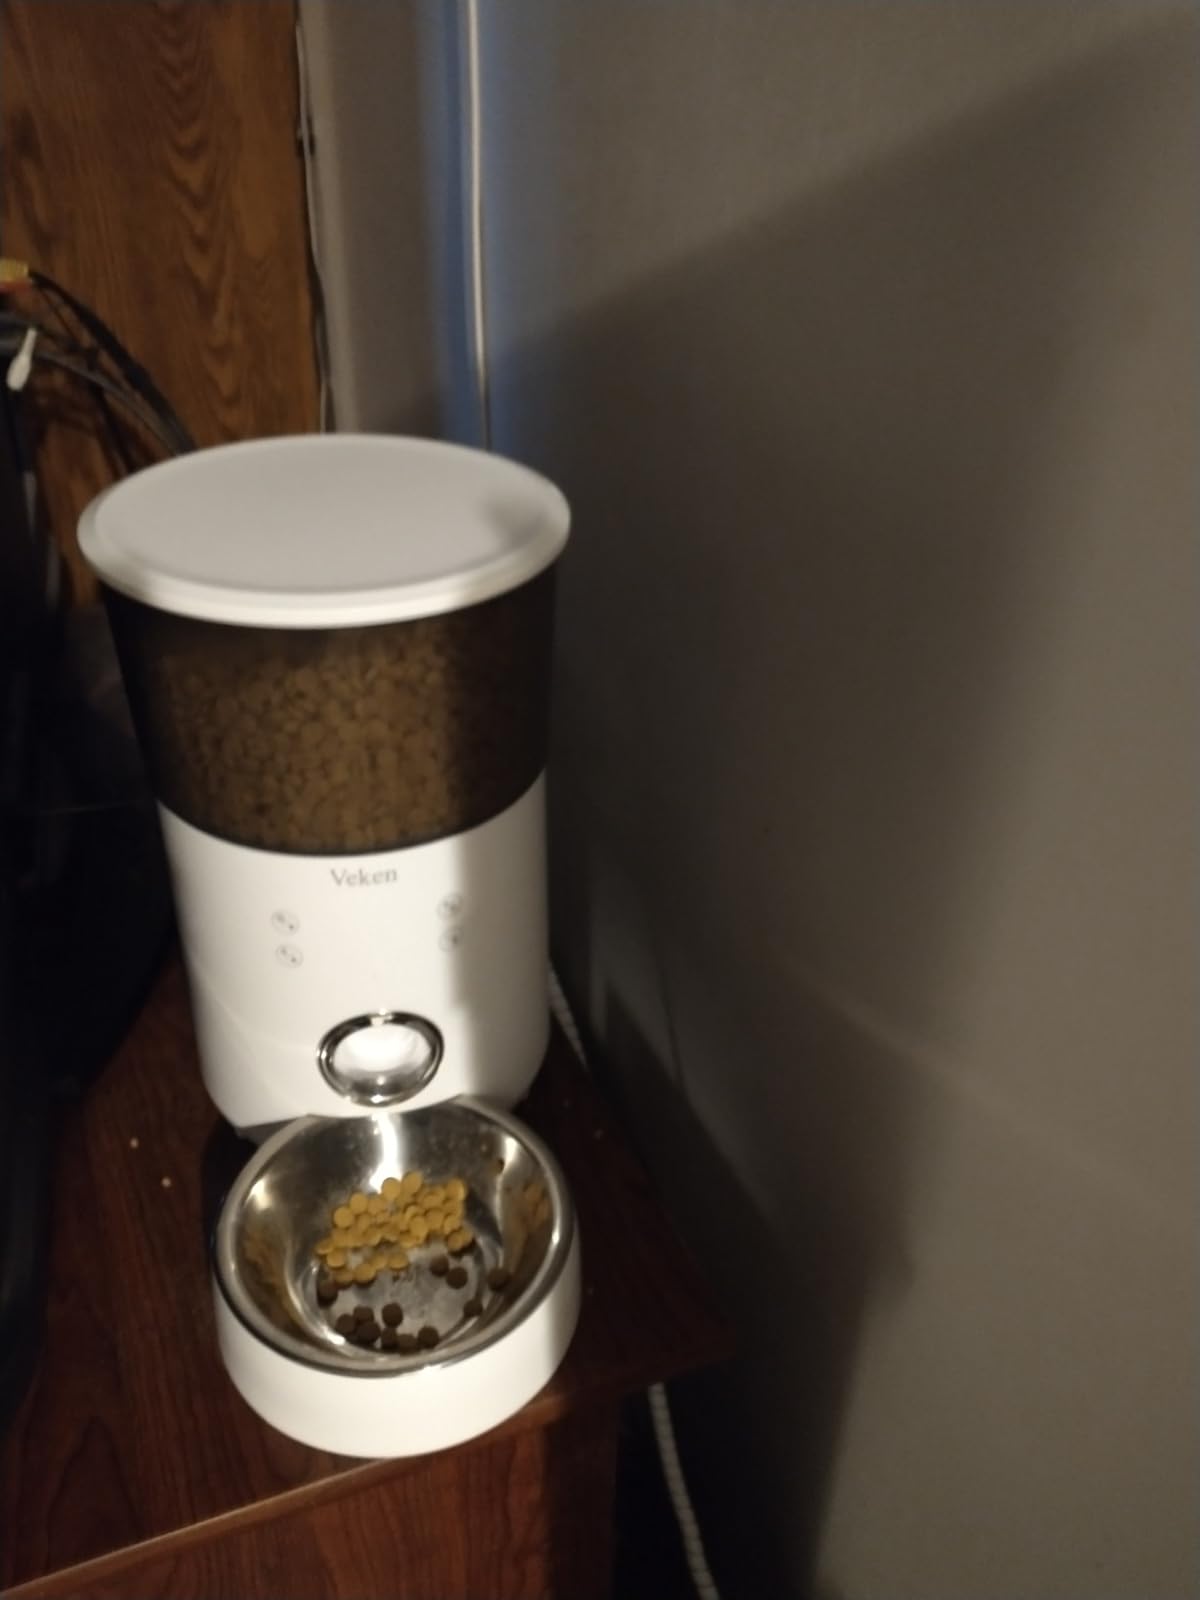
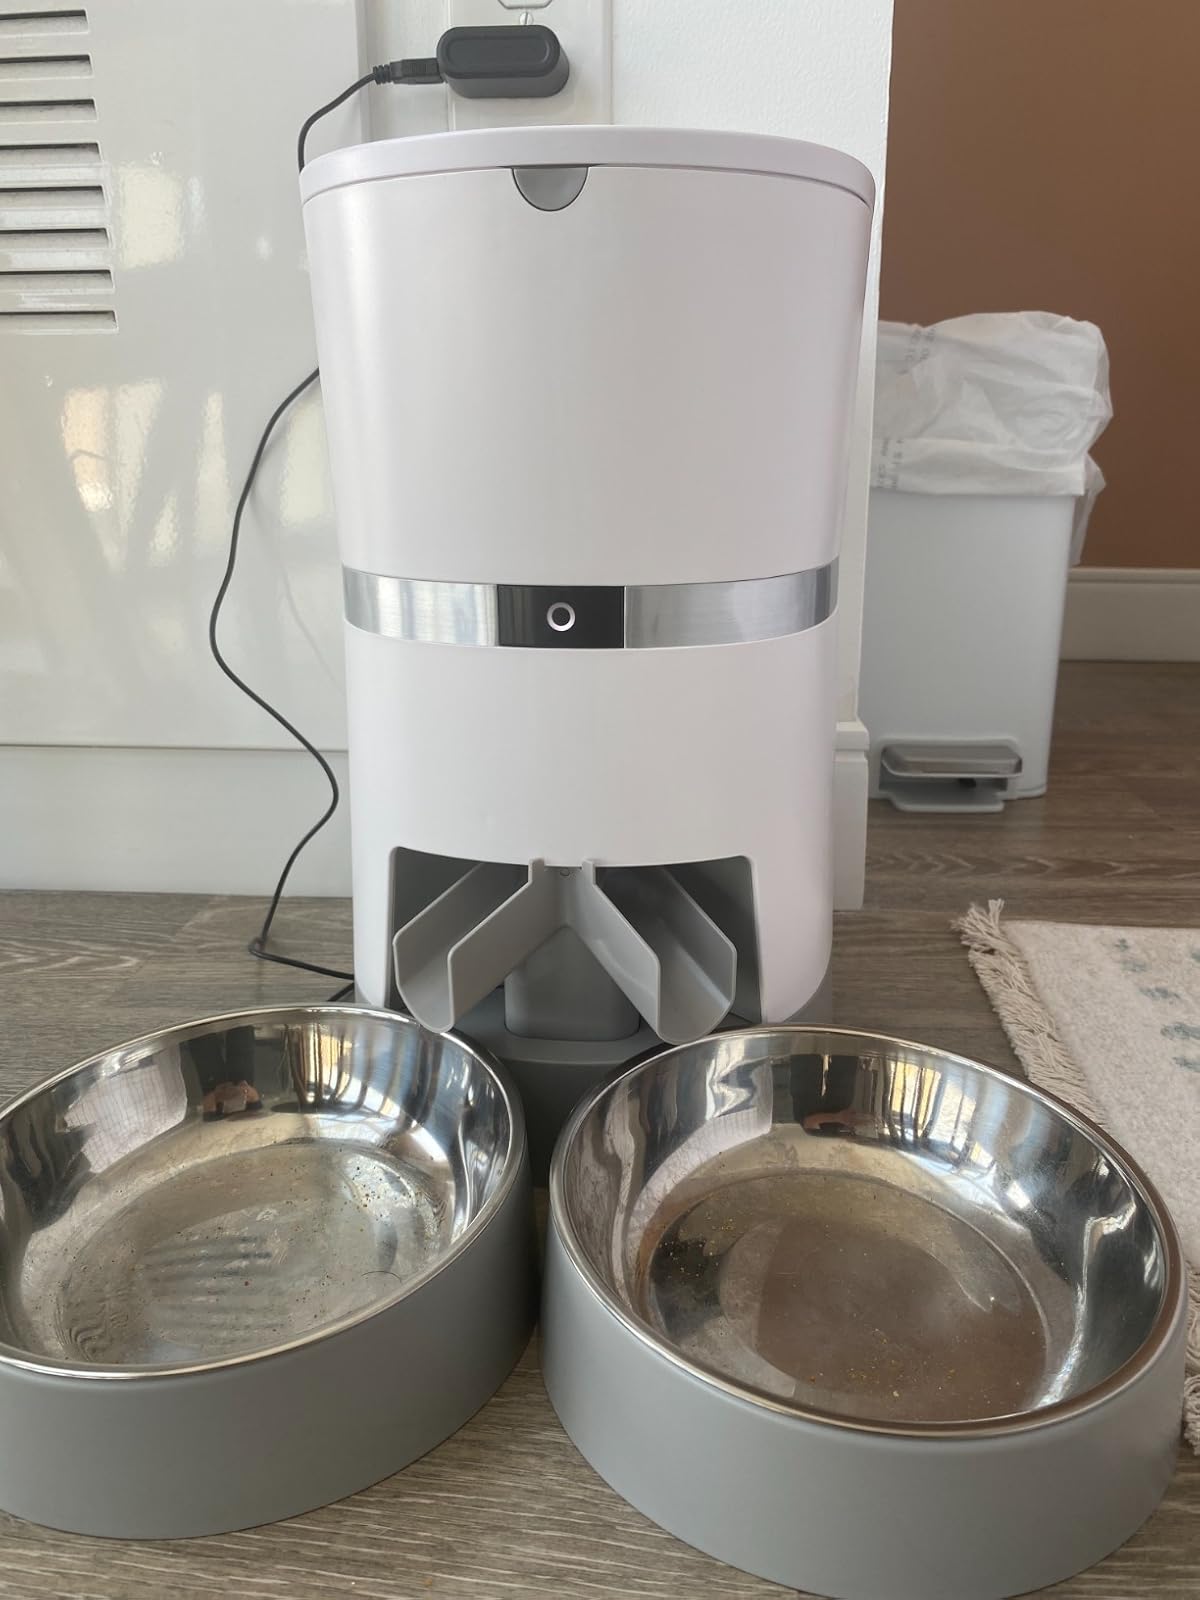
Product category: items_feeder
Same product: no